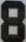
Number: 8